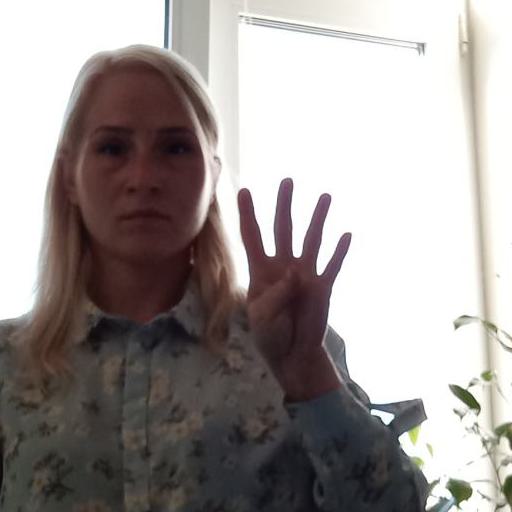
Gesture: four